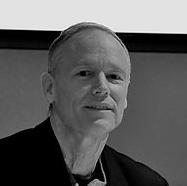
Age: 52